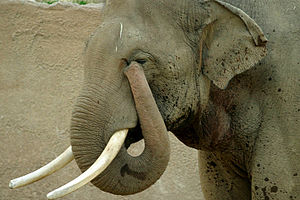
Snabel
Elefanten er måske det dyr de fleste forbinder med snabler.
En snabel er et langt værktøj som sidder i nærheden af eller i munden. Oprindeligt en betegnelsen for udvidet næse med vejrtrækningsåbninger på spidsen af næsen hos dyr.